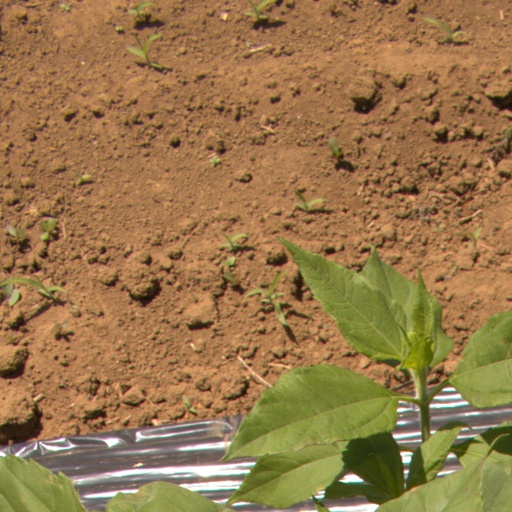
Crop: Jerusalem artichoke